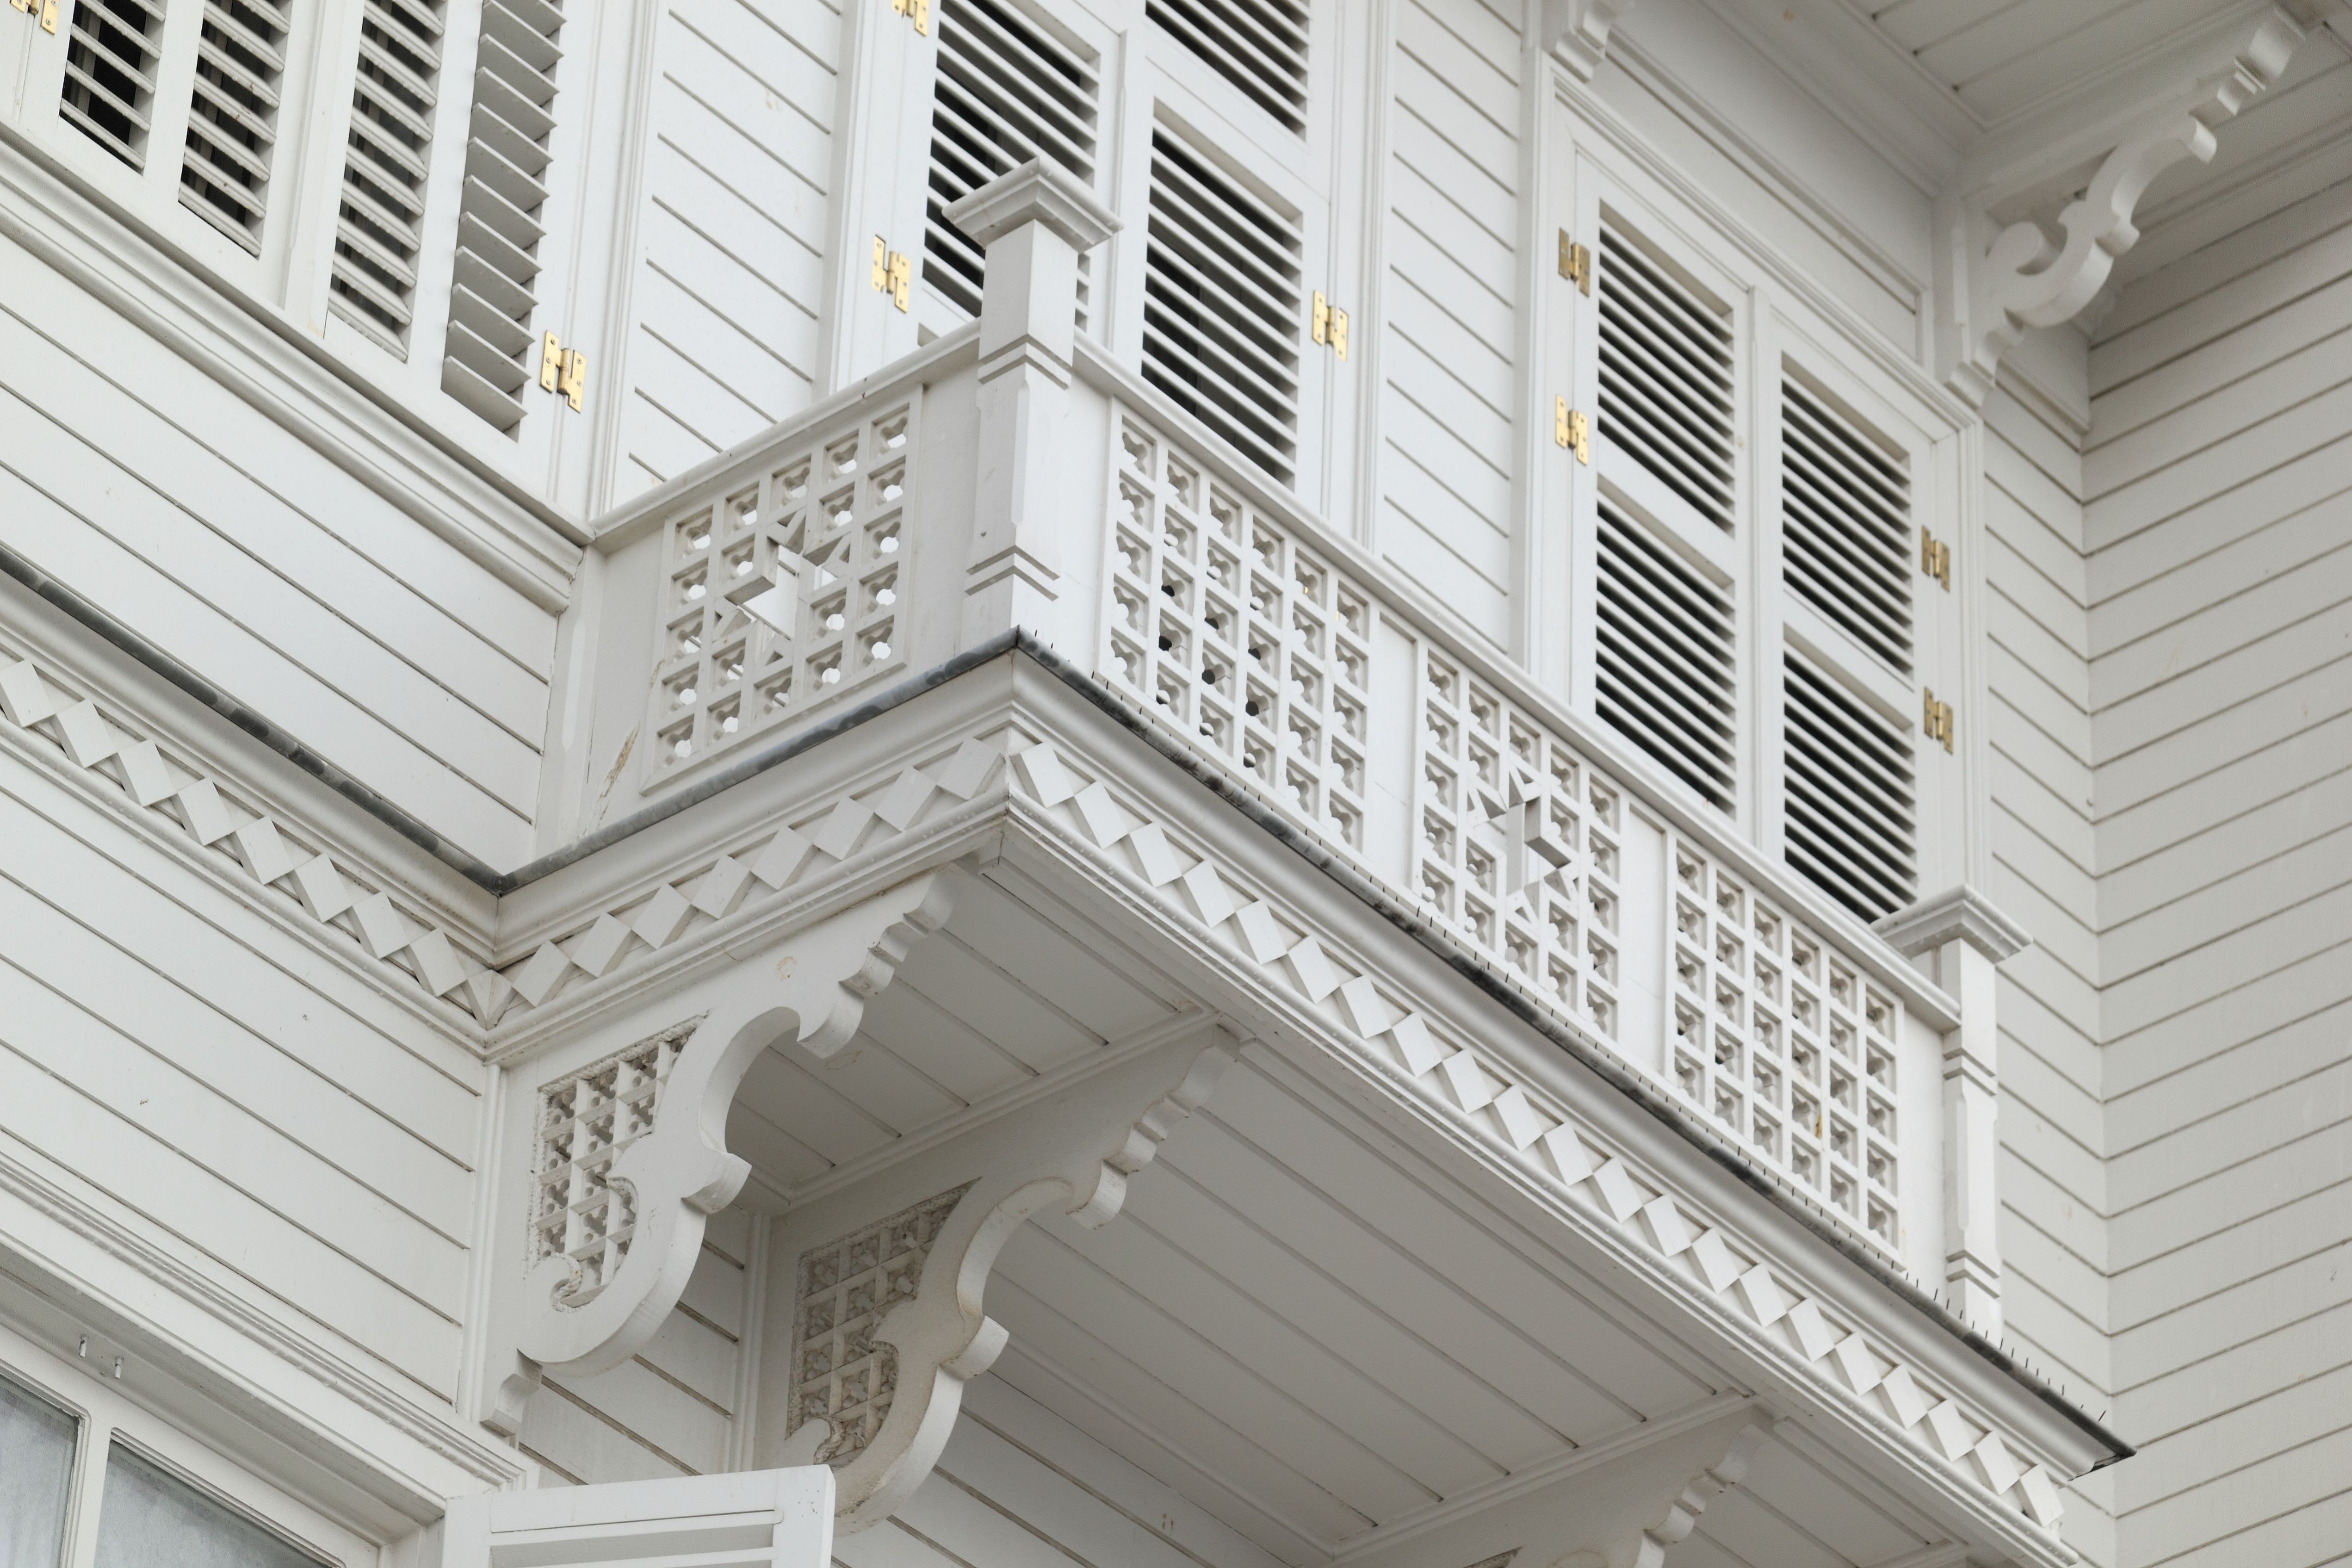
architecture, structure, wood, white, roof, ceiling, column, paint, facade, material, interior design, hotel, turkey, istanbul, buyukada, islands, siding, maintained, prince, daylighting, baluster